Simone Leigh

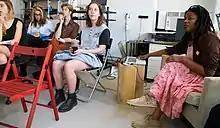
Leigh lecturing in 2013

In October 2020, Leigh was selected to represent the United States at the 2022 Venice Biennale. She was the first black woman to do so. Her showing of works known as a presentation was entitled "Sovereignty". She was also awarded the Golden Lion for her work "Brick House" in the general exhibition. Leigh created her first portrait sculpture, "Sharifa", with Sharifa Rhodes-Pitts, a Harlem cultural historian, as her subject. The film Conspiracy, featured in her solo show at the Biennale, was co-produced with filmmaker and visual artist Madeleine Hunt-Ehrlich.